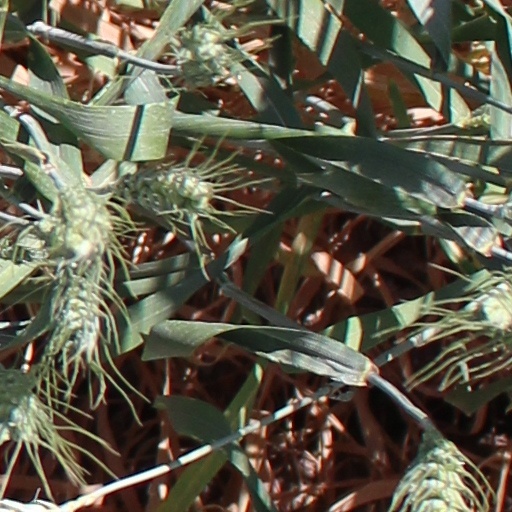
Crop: wheat